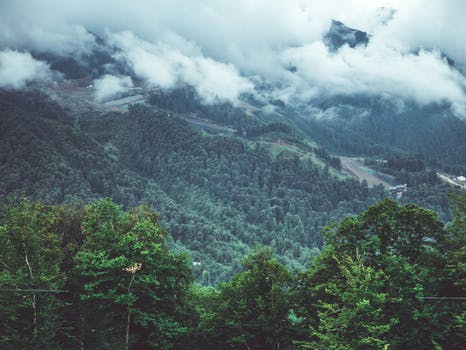
Label: No Watermark